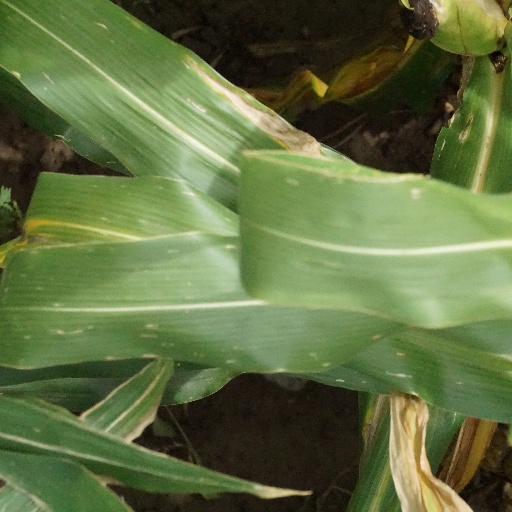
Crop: maize; corn